The Transcontinental

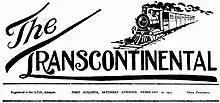
Masthead (nameplate) of The Transcontinental in 1915

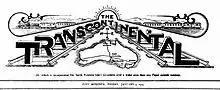
Masthead of The Transcontinental in 1925

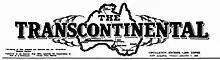
Masthead of The Transcontinental in 1946

"The Transcontinental" was founded by James Clarence Barclay (1873–before 1929), editor, who with his wife Agnes Fleming Barclay, née Johnstone (1877–1946), were owners and operators of the "North Western Star" (or "North Western Star and Frome Journal") published in Wilmington from 1912 to at least 1916. Agnes Barclay, and perhaps James Barclay, moved to Brisbane, Queensland, where their daughter Dulcie Elma Barclay was crowned "Miss Queensland" by Smith's Weekly in 1926. In 1929, at age 20, she took her own life after being abandoned by her boyfriend. Mrs Barclay was later involved in the death of a man from caustic soda burns received at her home on Hope Street, South Brisbane.